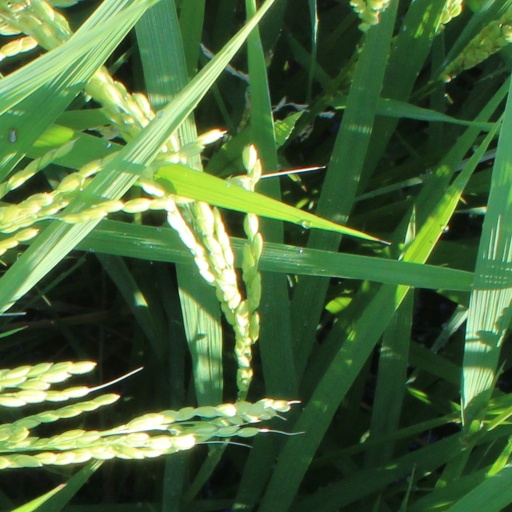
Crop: rice